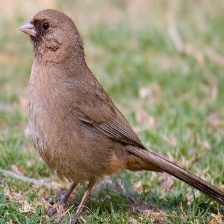
Species: ALBERTS TOWHEE
Scientific name: PIPILO ABERTI